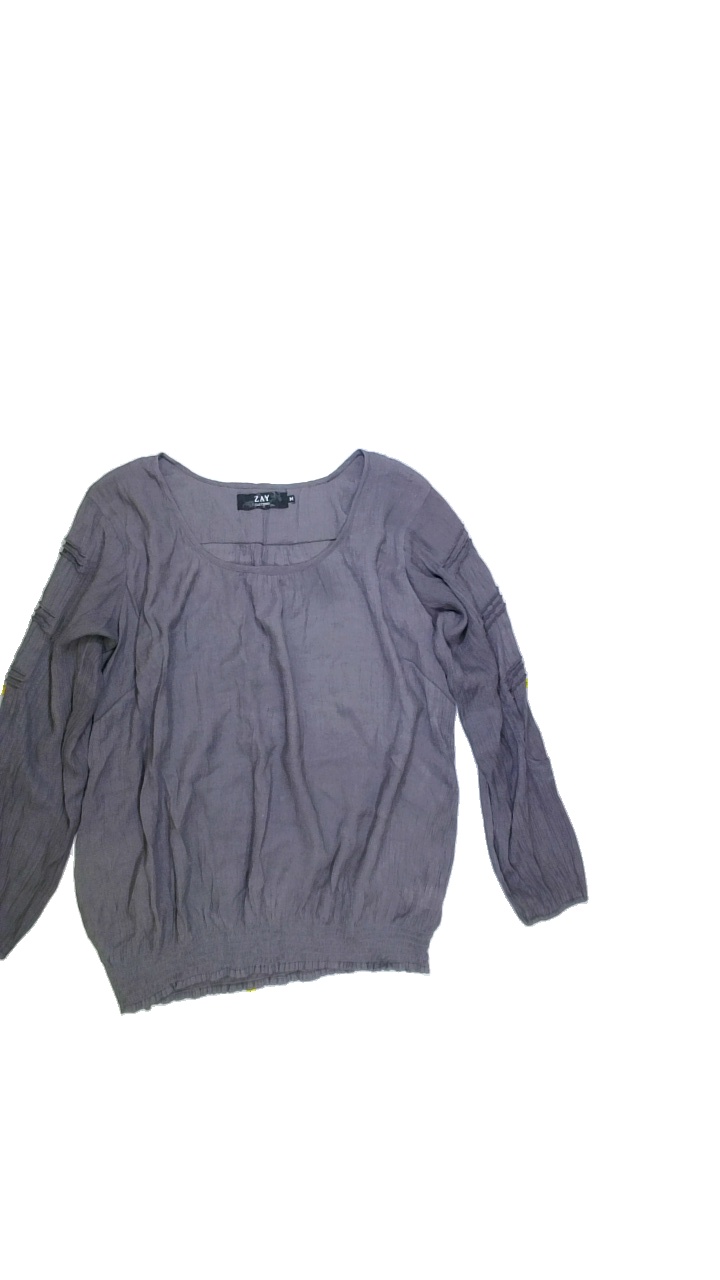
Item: Blouse (Ladies)
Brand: Not Applicable
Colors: Brown
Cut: Regular, C-collar
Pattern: Plain
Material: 70%cotton 30%polyester
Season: All
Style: No trend
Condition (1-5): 3
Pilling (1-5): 4
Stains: Yes
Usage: Export
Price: <50